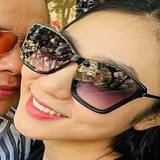
ca sĩ Hà Thanh Xuân